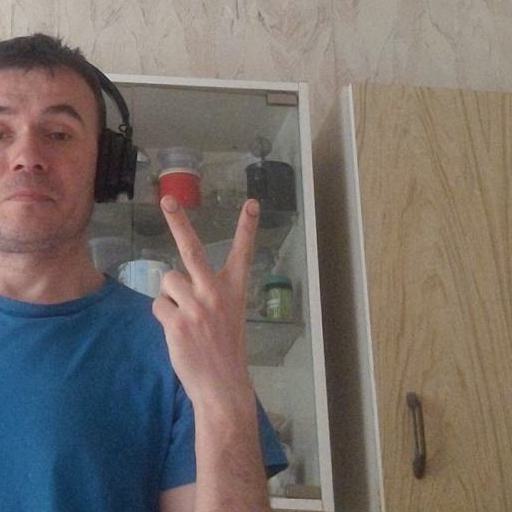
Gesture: peace_inverted